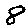
Label: 8